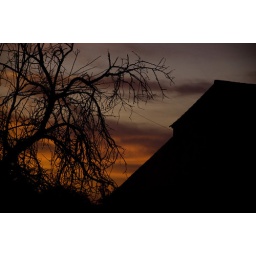
Taken from within the rental car at the side of the road